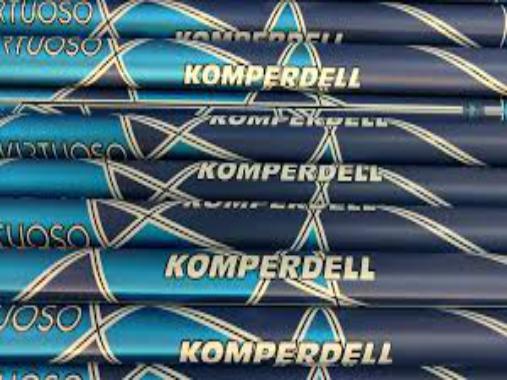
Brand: Komperdell
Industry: Sports